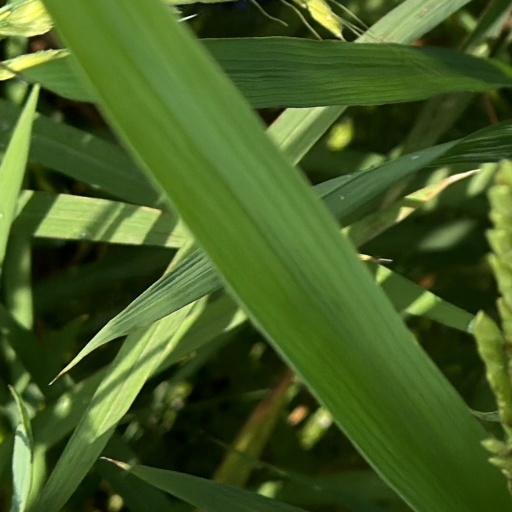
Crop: rice